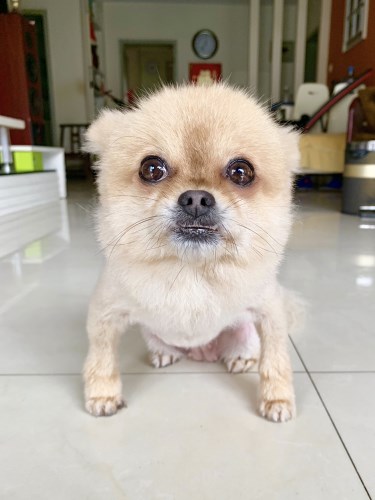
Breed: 1936-n000005-Pomeranian